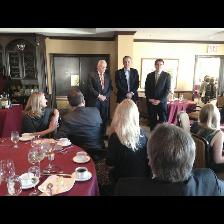
Label: Human